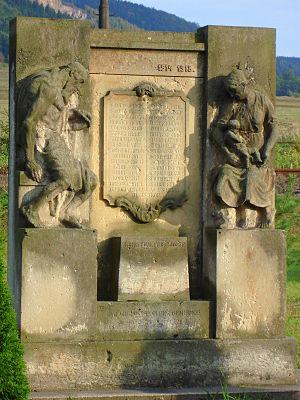
Královec est une commune du district de Trutnov, dans la région de Hradec Králové, en Tchéquie. Sa population s'élevait à 195 habitants en 2018.